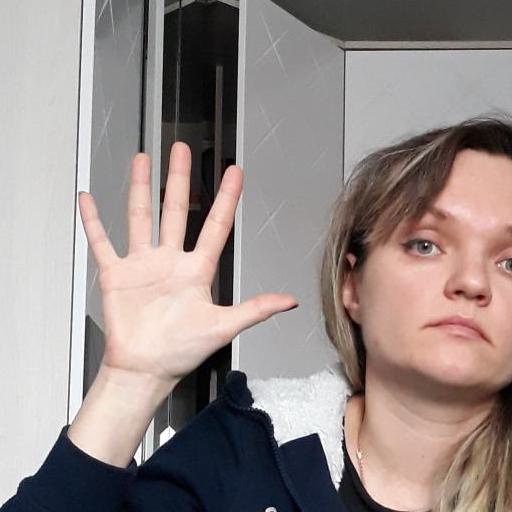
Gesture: palm